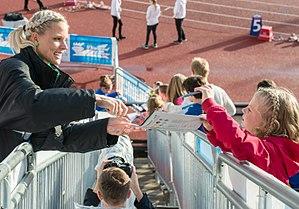
Erika Anna Kristina Kinsey née Wiklund est une athlète suédoise spécialiste du saut en hauteur.